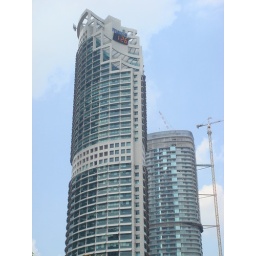
Some clock Building beside the Twin tower